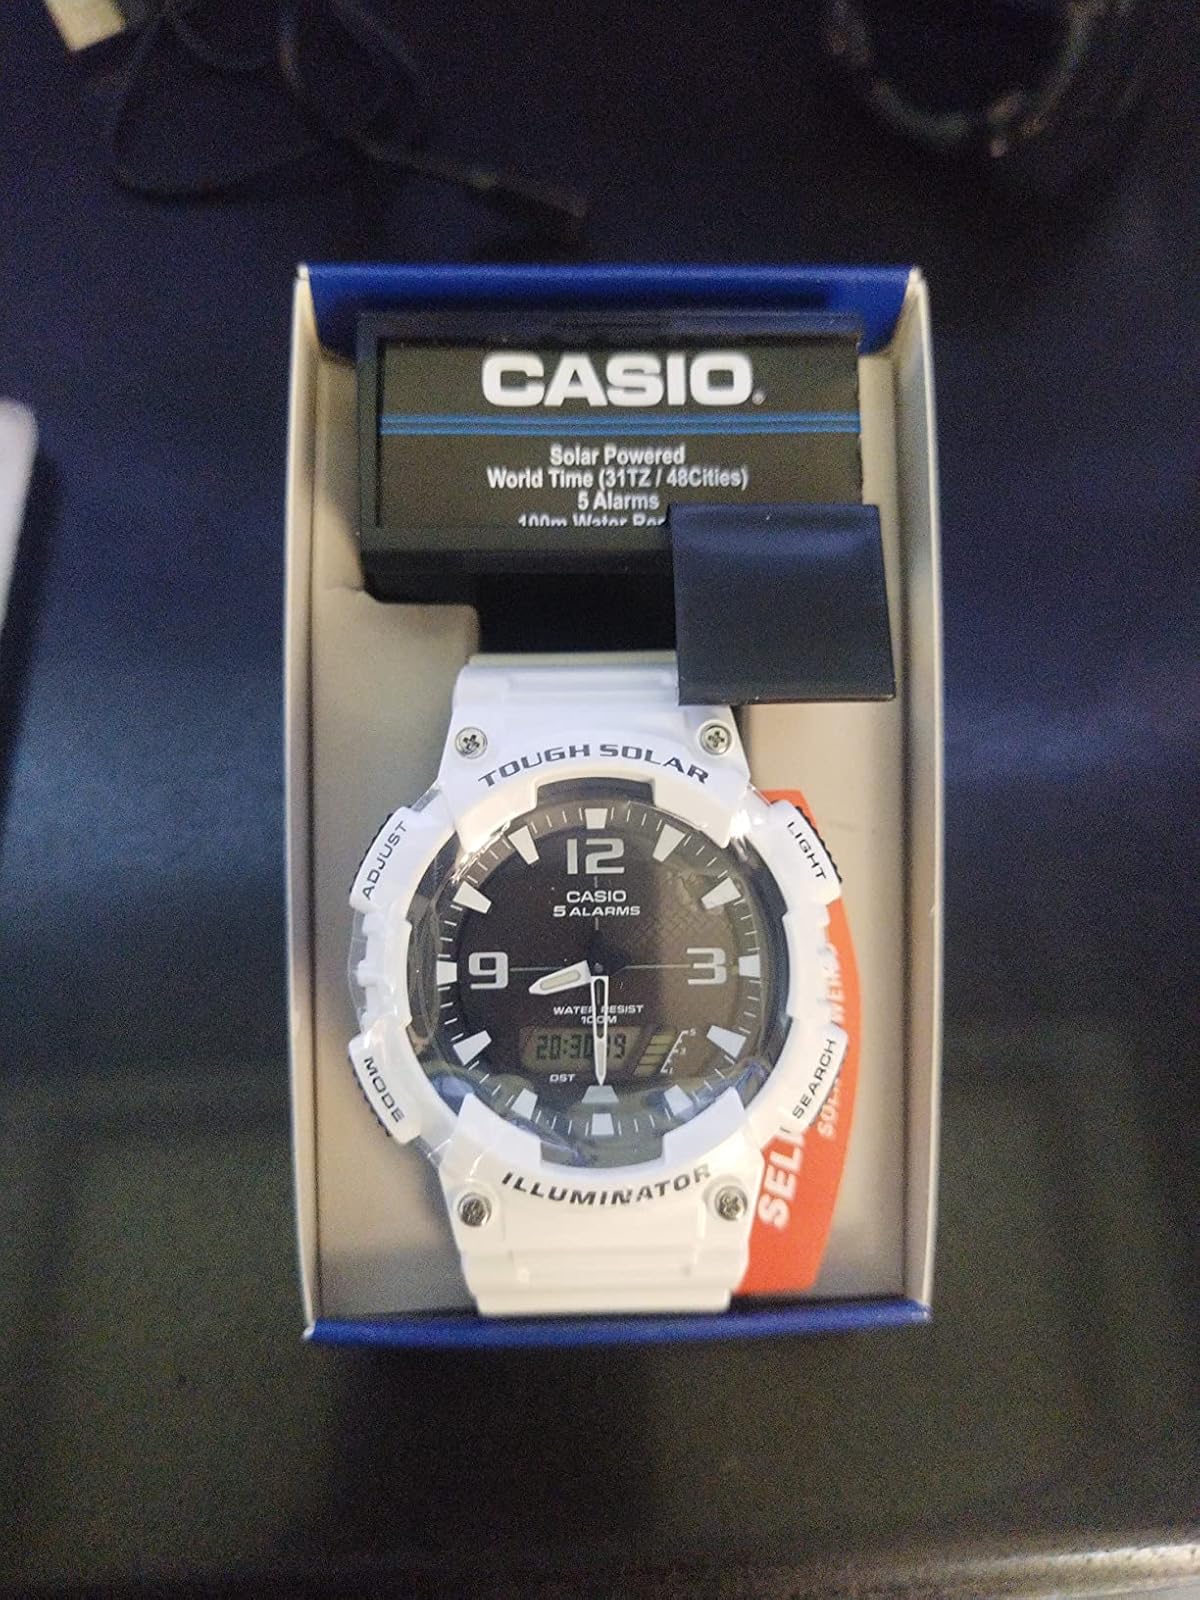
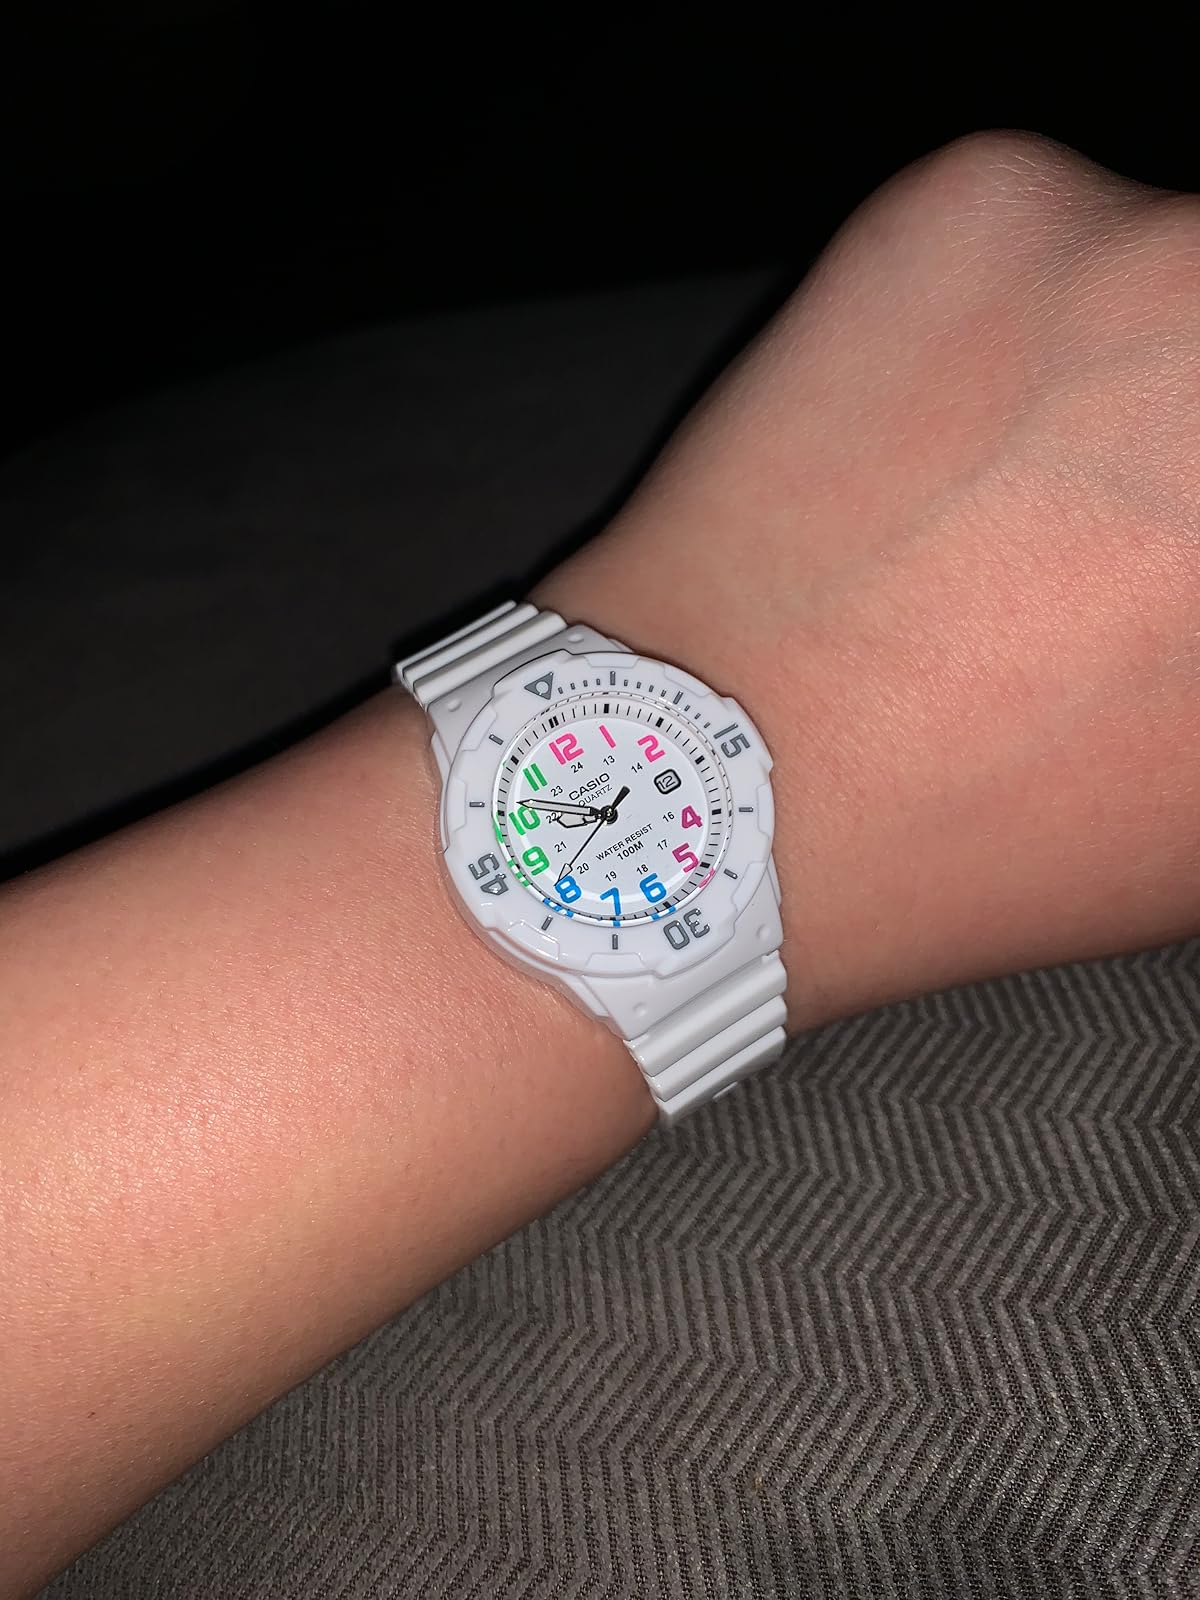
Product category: accessories_watch
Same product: no